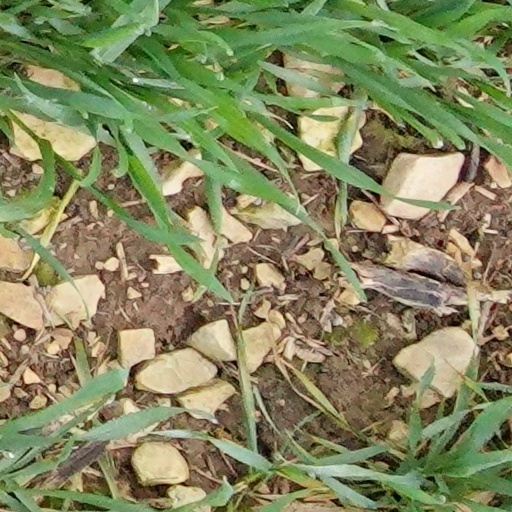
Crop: wheat